Selçuk Sun

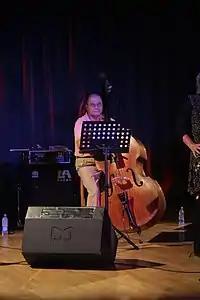
Selçuk Sun

Selcuk Sun (20 February 1934-22 March 2016) was a Turkish double bass player and one of the most significant jazz musicians in Turkey.